Johann Leopold, Hereditary Prince of Saxe-Coburg and Gotha

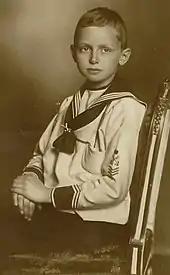
Johann Leopold aged 9 or 10

Johann Leopold, Hereditary Prince of Saxe-Coburg and Gotha (in German: Johann Leopold William Albert Ferdinand Viktor; 2 August 1906 – 4 May 1972) was the eldest son of Charles Edward, Duke of Saxe-Coburg and Gotha, and Princess Victoria Adelaide of Schleswig-Holstein-Sonderburg-Glücksburg.